Alonso Sánchez Coello

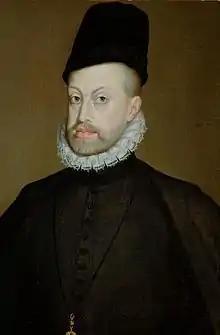
"Portrait of King Philip II of Spain", c. 1568. Kunsthistorisches Museum, Vienna

In 1552, the painter went to Lisbon with Anthonis Mor when Charles V commissioned Mor to paint the Portuguese royal family. For a few years, Sánchez Coello remained in Portugal working for the court of the heir to the throne, João Manuel, Prince of Portugal. After the prince's death, he moved to the Spanish court of Philip II, having been recommended by the widow of John, Juana, who was the sister of the Spanish king. In 1555, he was in Valladolid working for the Spanish court.